Black-tailed prairie dog

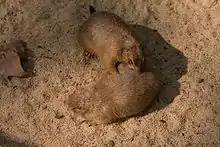
Two black-tailed prairie dogs grooming themselves

Black-tailed prairie dogs are selective opportunists, preferring certain phenological stages or types of vegetation according to their needs. When forage is stressed by grazing, drought, or herbicides, they change their diets quickly. Grasses are preferred over forbs, and may comprise more than 75% of their diets, especially during summer. Western wheatgrass, buffalo grass, blue grama and sedges ("Carex" spp.) are preferred during spring and summer. Scarlet globemallow ("Sphaeralcea coccinea") and Russian thistle ("Salsola kali") are preferred during late summer and fall, but are sought out during every season. During winter, plains prickly pear ("Opuntia polyacantha"), Russian thistle, and underground roots are preferred. Shrubs such as rabbitbrush ("Chrysothamnus" spp.), winterfat ("Krascheninnikovia lanata"), saltbush ("Atriplex" spp.), and sagebrush ("Artemisia" spp.) are also commonly eaten. Water, which is generally not available on the short-grass prairie, is obtained from vegetation such as plains prickly pear. Koford estimated one black-tailed prairie dog eats about 7 lb (3 kg) of herbage per month during summer. Cutworms, grasshoppers, and old or fresh American bison scat are occasionally eaten. For a detailed list of foods eaten by black-tailed prairie dogs by month, and ratings of those foods' forage value to cattle and sheep, see. For a complete list of vegetation preferred by the black-tailed prairie dog, see.